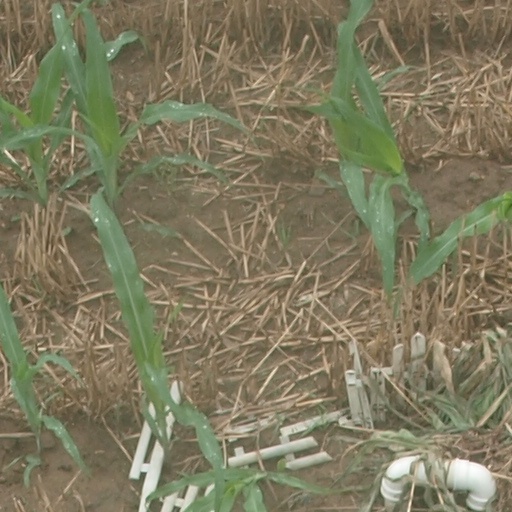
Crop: maize; corn